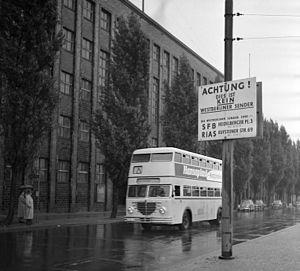
Berliner Rundfunk était une station de radiodiffusion appartenant à la société Rundfunk der DDR de la République démocratique allemande. Fondée en 1945 par les autorités militaires soviétiques dans le but de remplacer la station de radio de l'ancien Troisième Reich, son programme doit témoigner des événements politiques dans la capitale, Berlin-Est, et ses environs.
La Haus des Rundfunks est située dans Westend, un des quartiers de Berlin-Ouest, c'est la plus ancienne station de radiodiffusion autonome du monde.